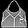
Label: Bag